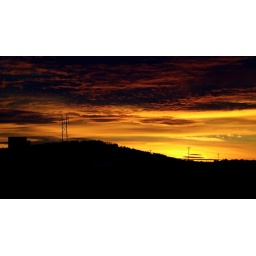
Sunrise in Southern Idaho. Taken through the window of a car on our way to Salt Lake City.